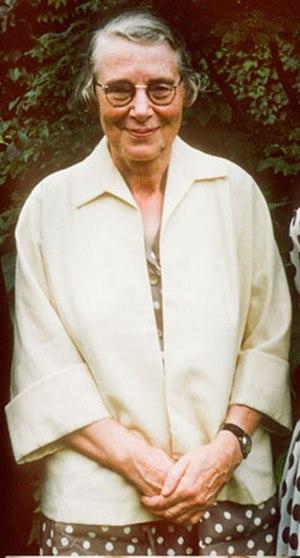
Irene Manton est une botaniste britannique, née le 17 avril 1904 à Londres et morte à Leeds le 13 mai 1988. Elle est la première femme élue présidente de la Linnean Society of London.